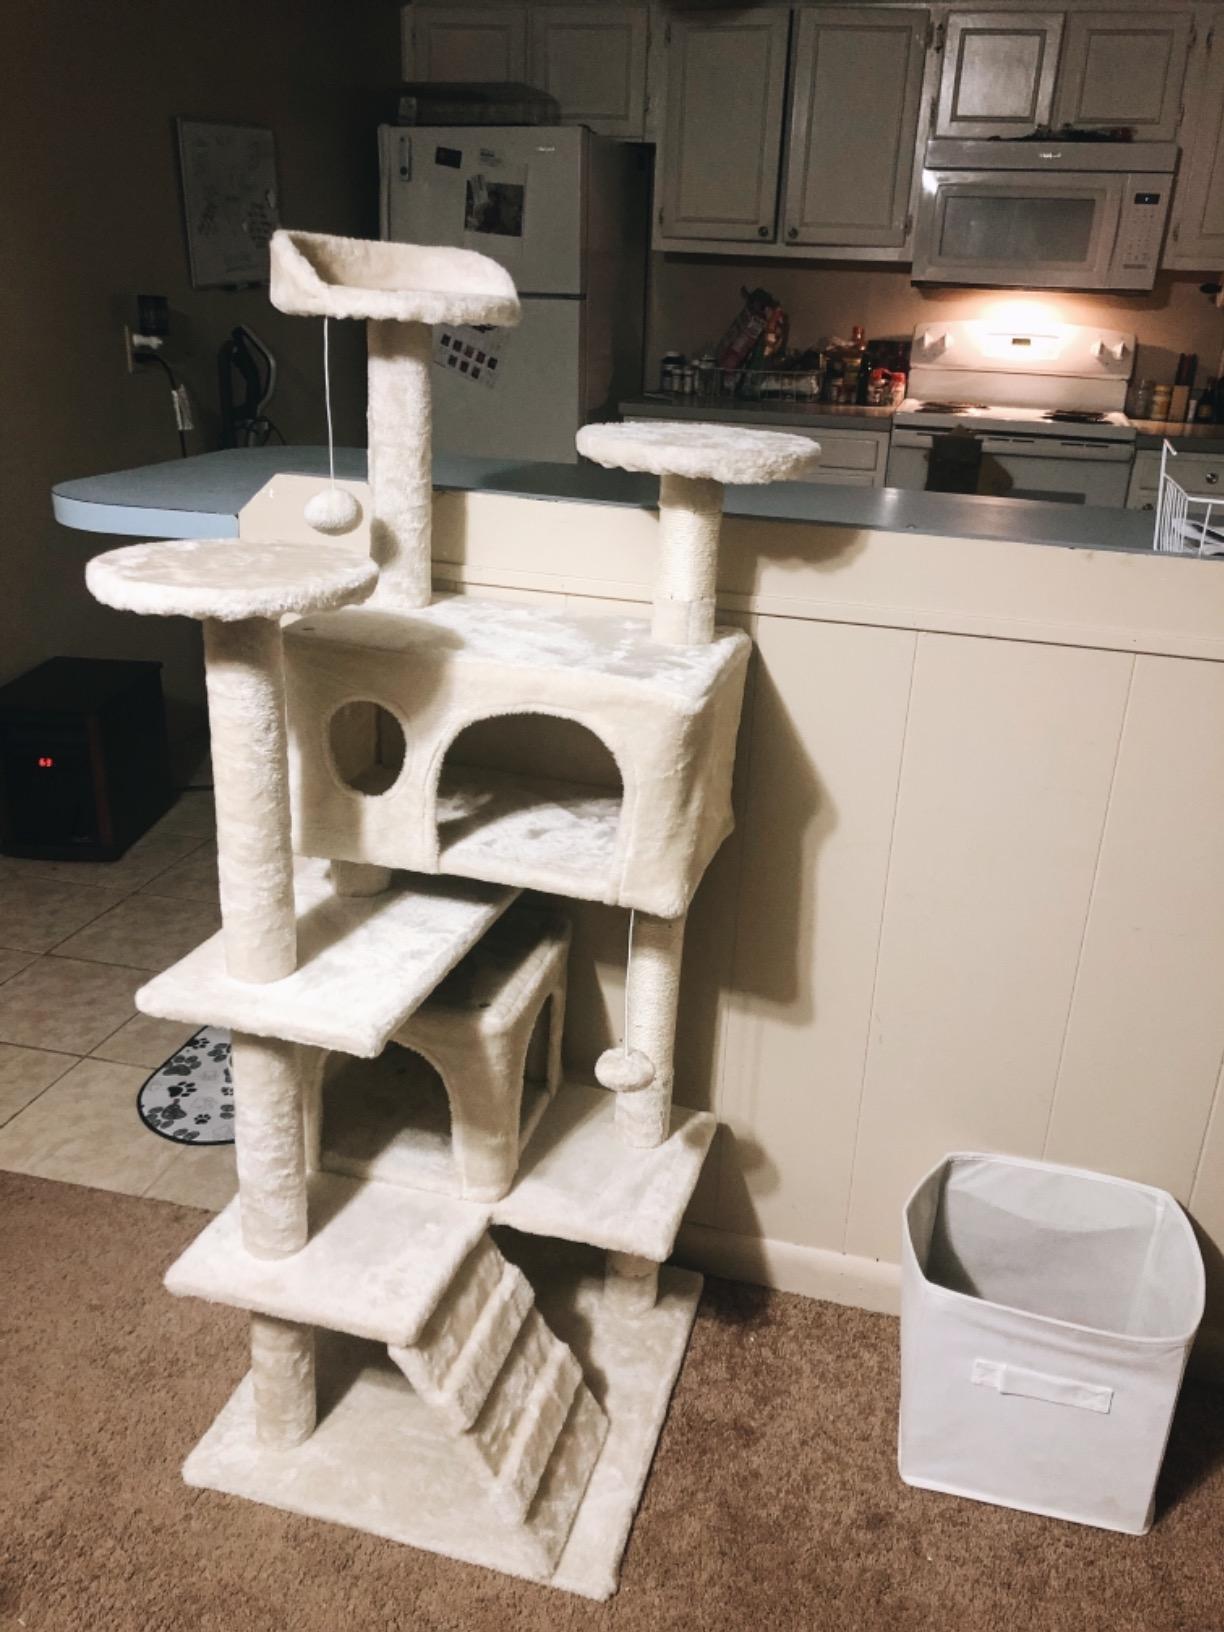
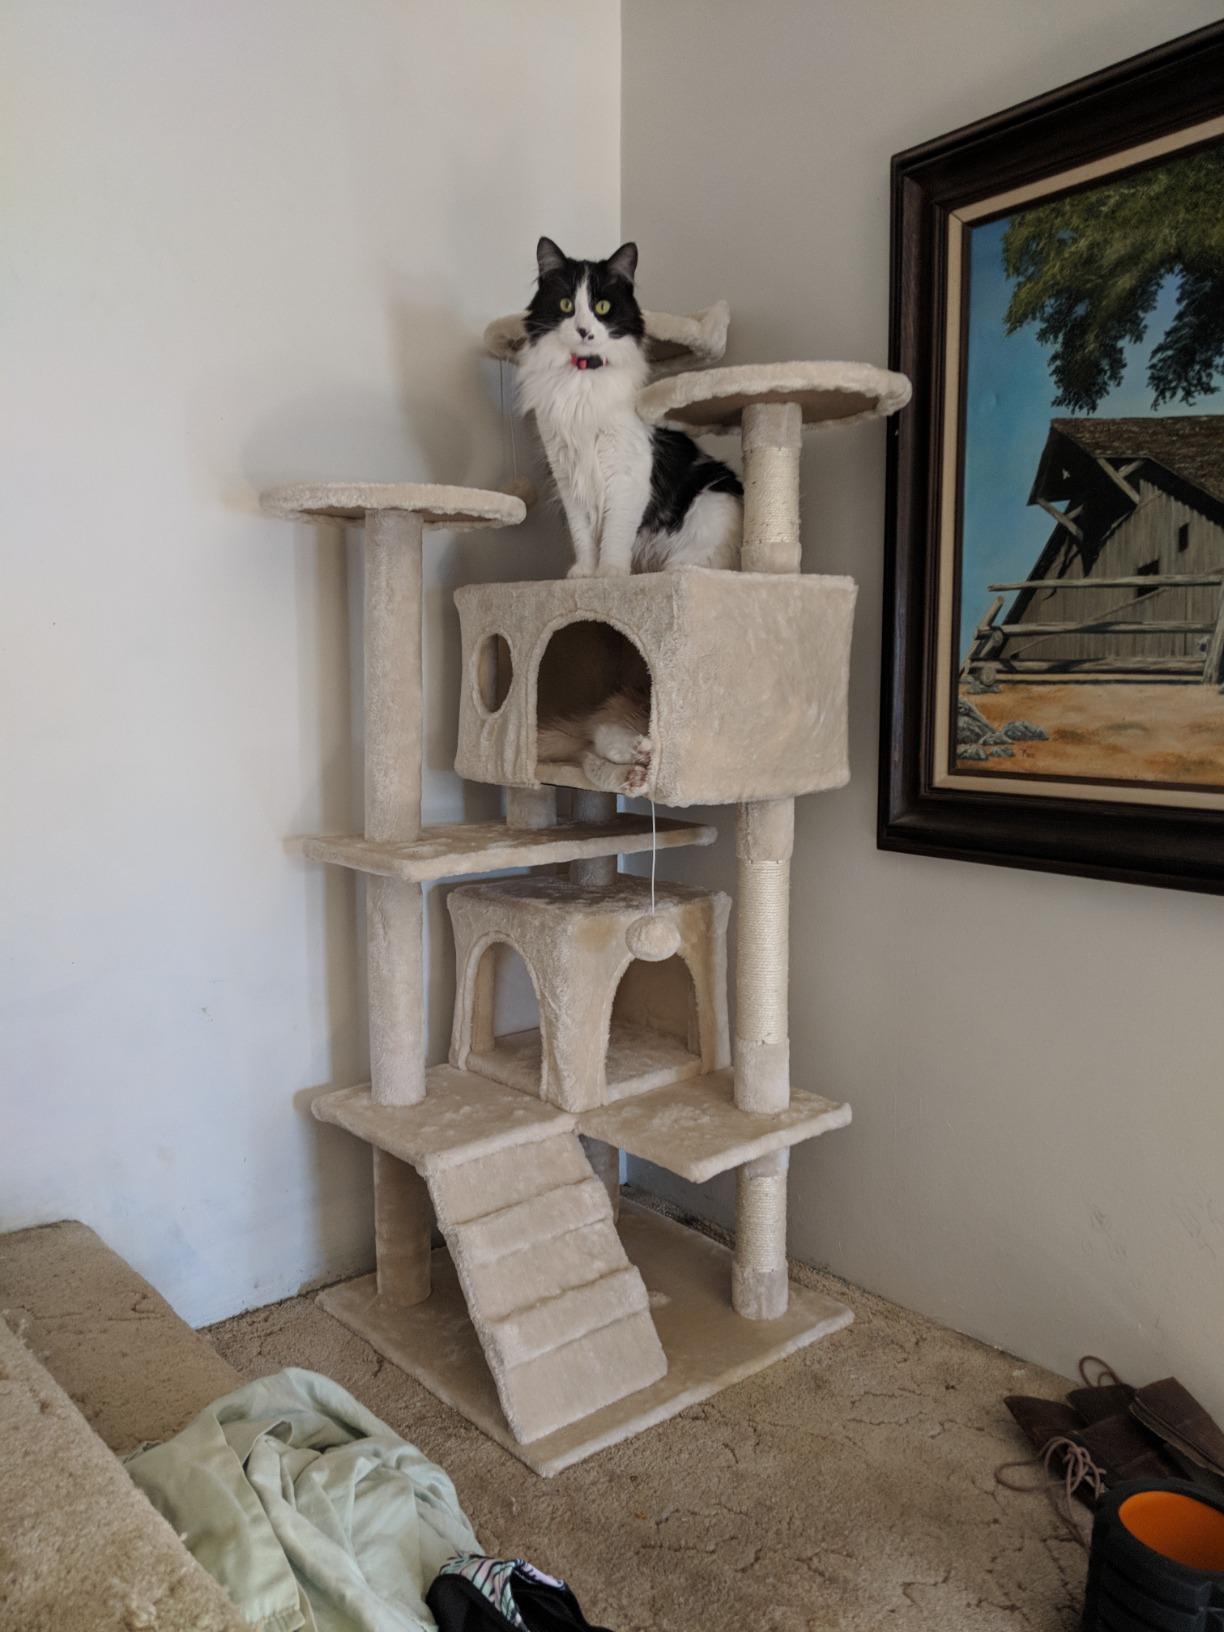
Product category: items_cat tree
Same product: yes